Ramhari Das

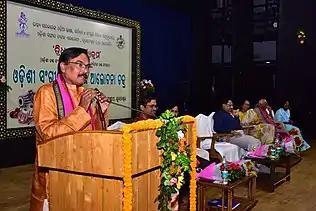
Das presenting a paper in a conference organised by Odisha Sangeet Natak Akademi

Das is acclaimed for his efforts to develop musical awareness and education in Odisha. He has conducted Odissi music recitals in several educational institutions through SPIC MACAY.